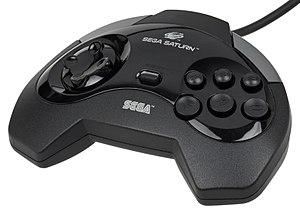
La Saturn ou Sega Saturn est une console de jeux vidéo de cinquième génération commercialisée par Sega. Quatrième console de salon conçue par l'entreprise japonaise, succédant à la Mega Drive, elle sort le 22 novembre 1994 au Japon, le 11 mai 1995 en Amérique du Nord et le 8 juillet 1995 en Europe. La Saturn est dotée d'une architecture intégrant huit processeurs, dont deux microprocesseurs, deux processeurs graphiques et deux dédiés à l'audio. Ses jeux sont édités au format CD-ROM et sa ludothèque se compose de nombreux jeux issus de l'arcade, ainsi que de titres originaux.